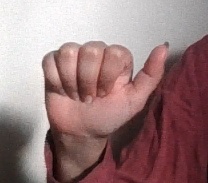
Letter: dhad